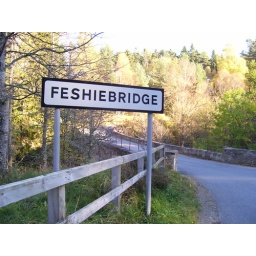
A bridge over the river Feshie is practically all of the Highland village of Feshiebridge!